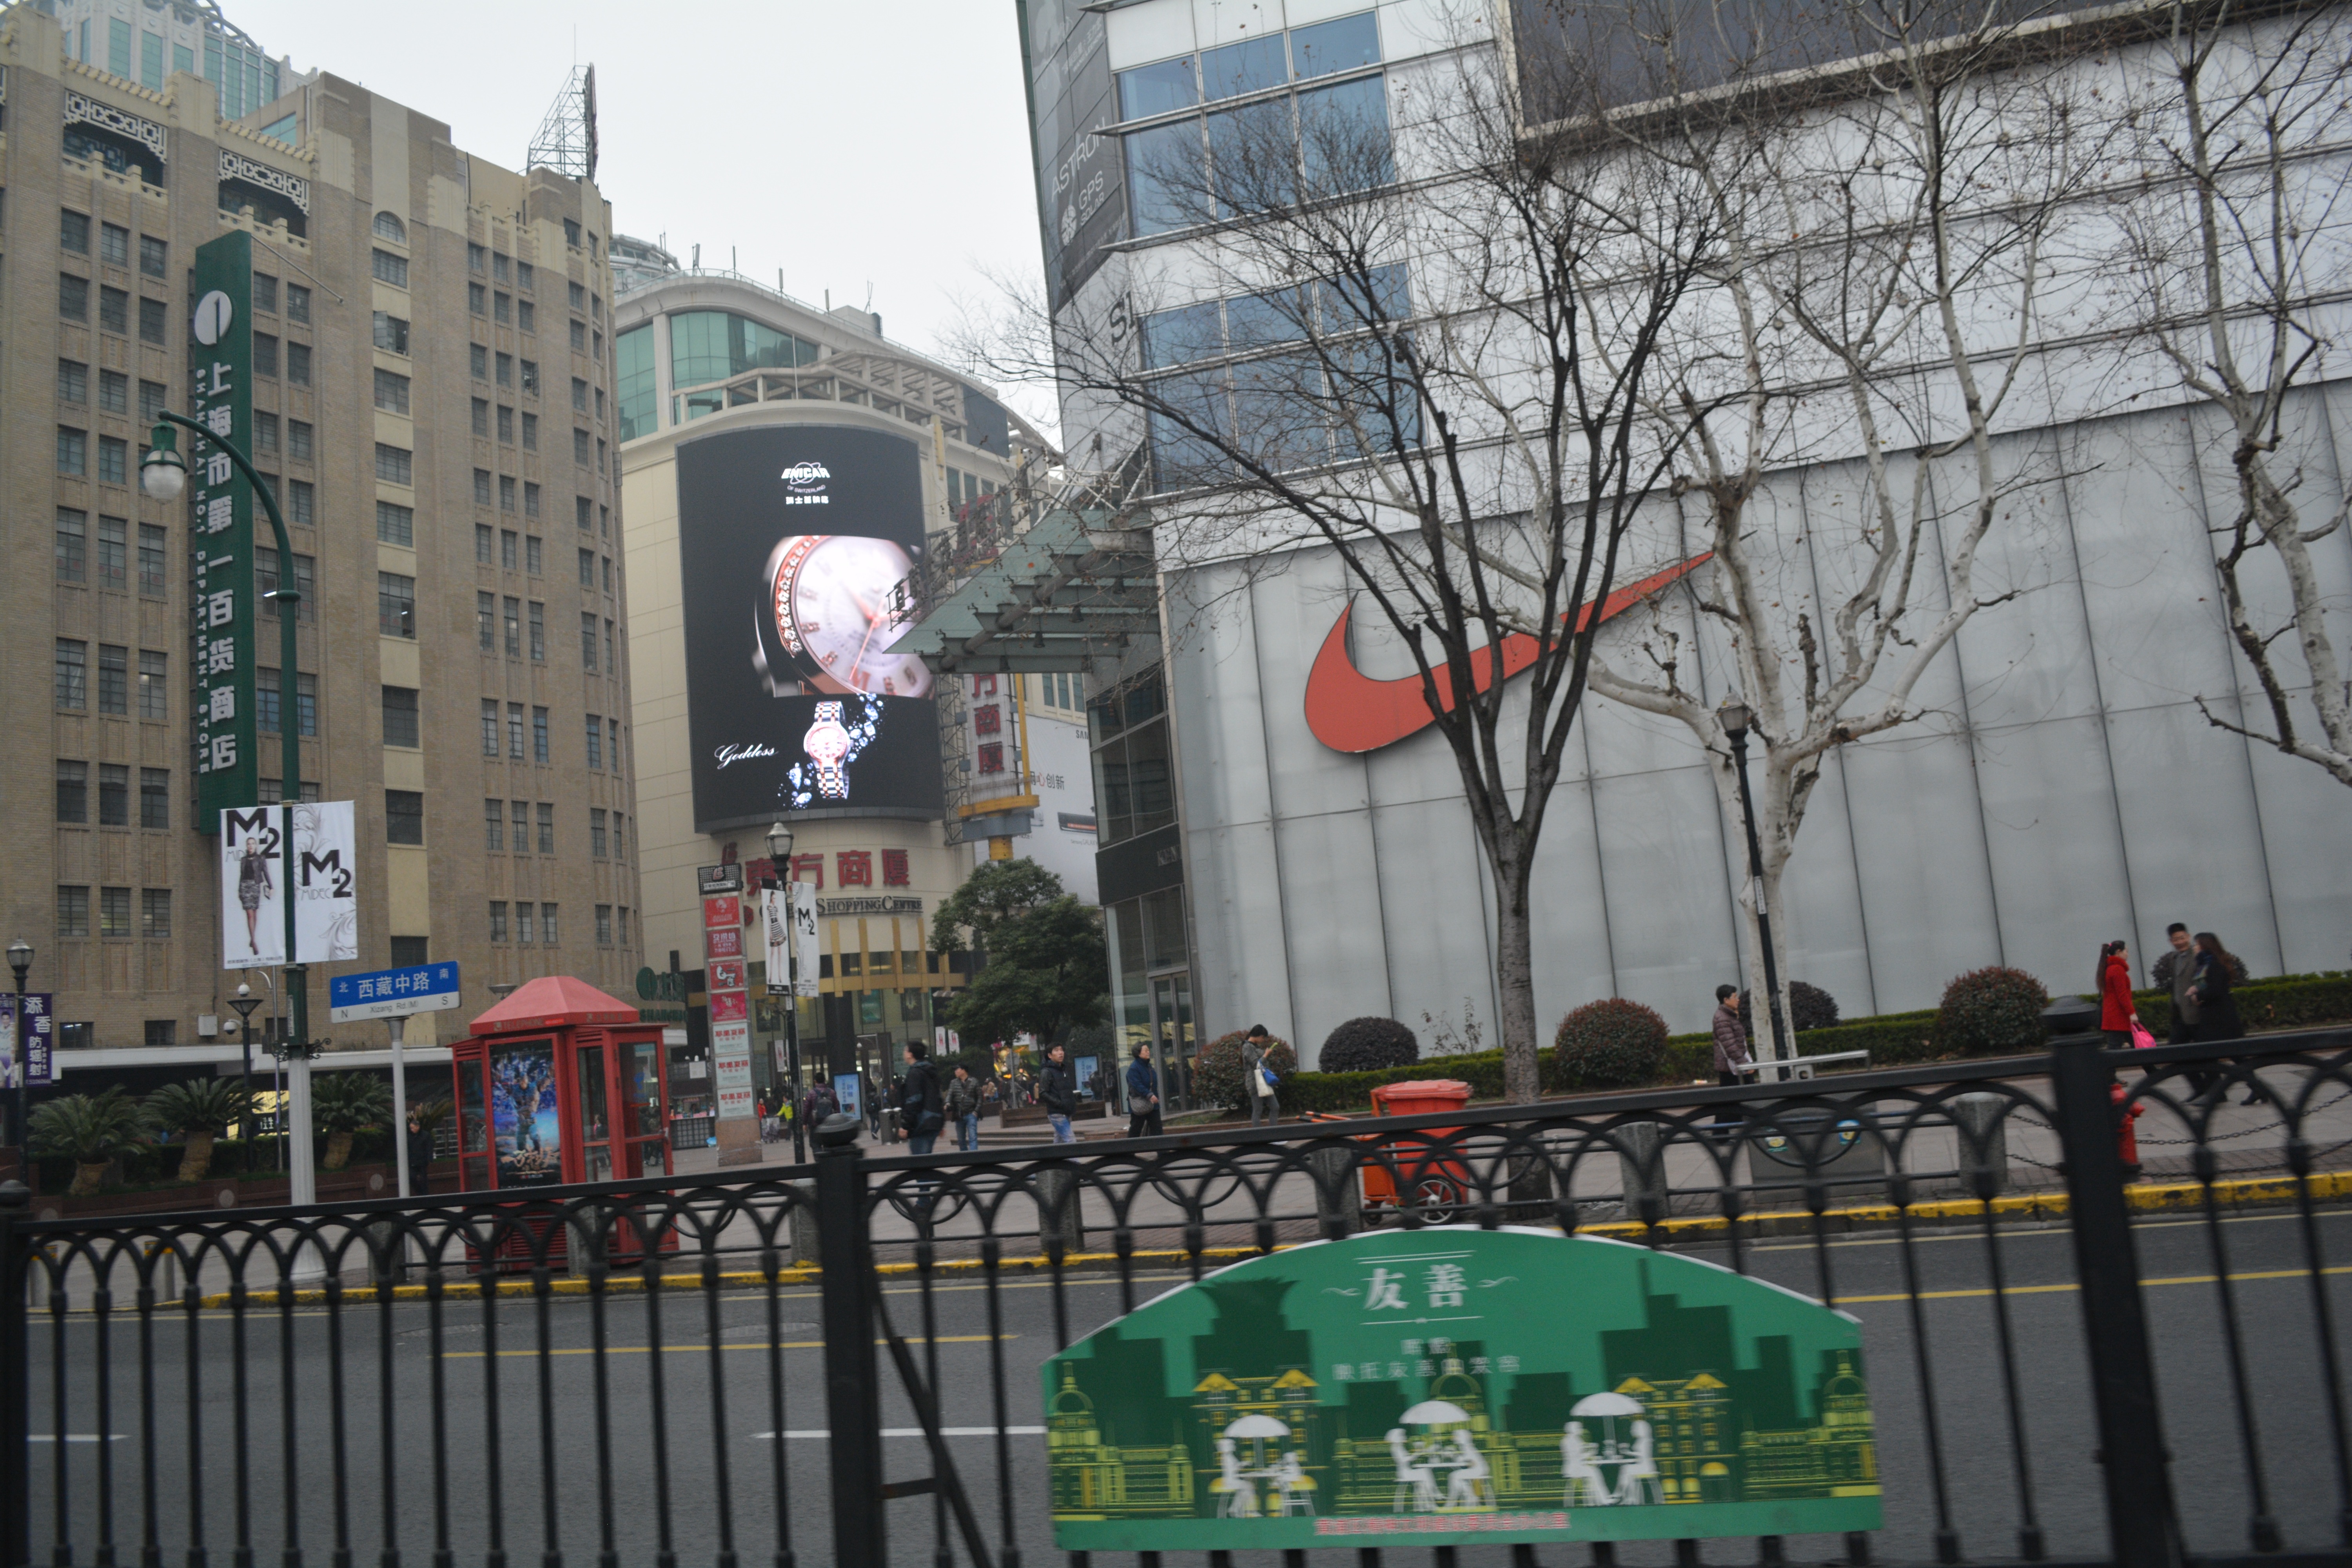
pedestrian, road, street, advertising, downtown, transport, vehicle, public transport, urban area